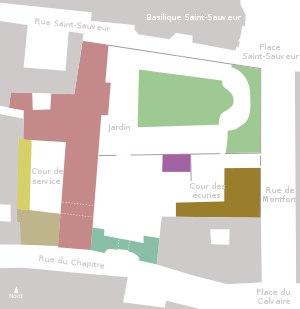
L’hôtel de Blossac est un hôtel particulier du XVIIIᵉ siècle situé dans le centre historique de Rennes, en France.